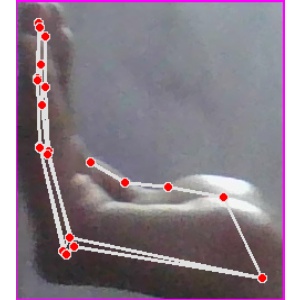
अक्षर: स